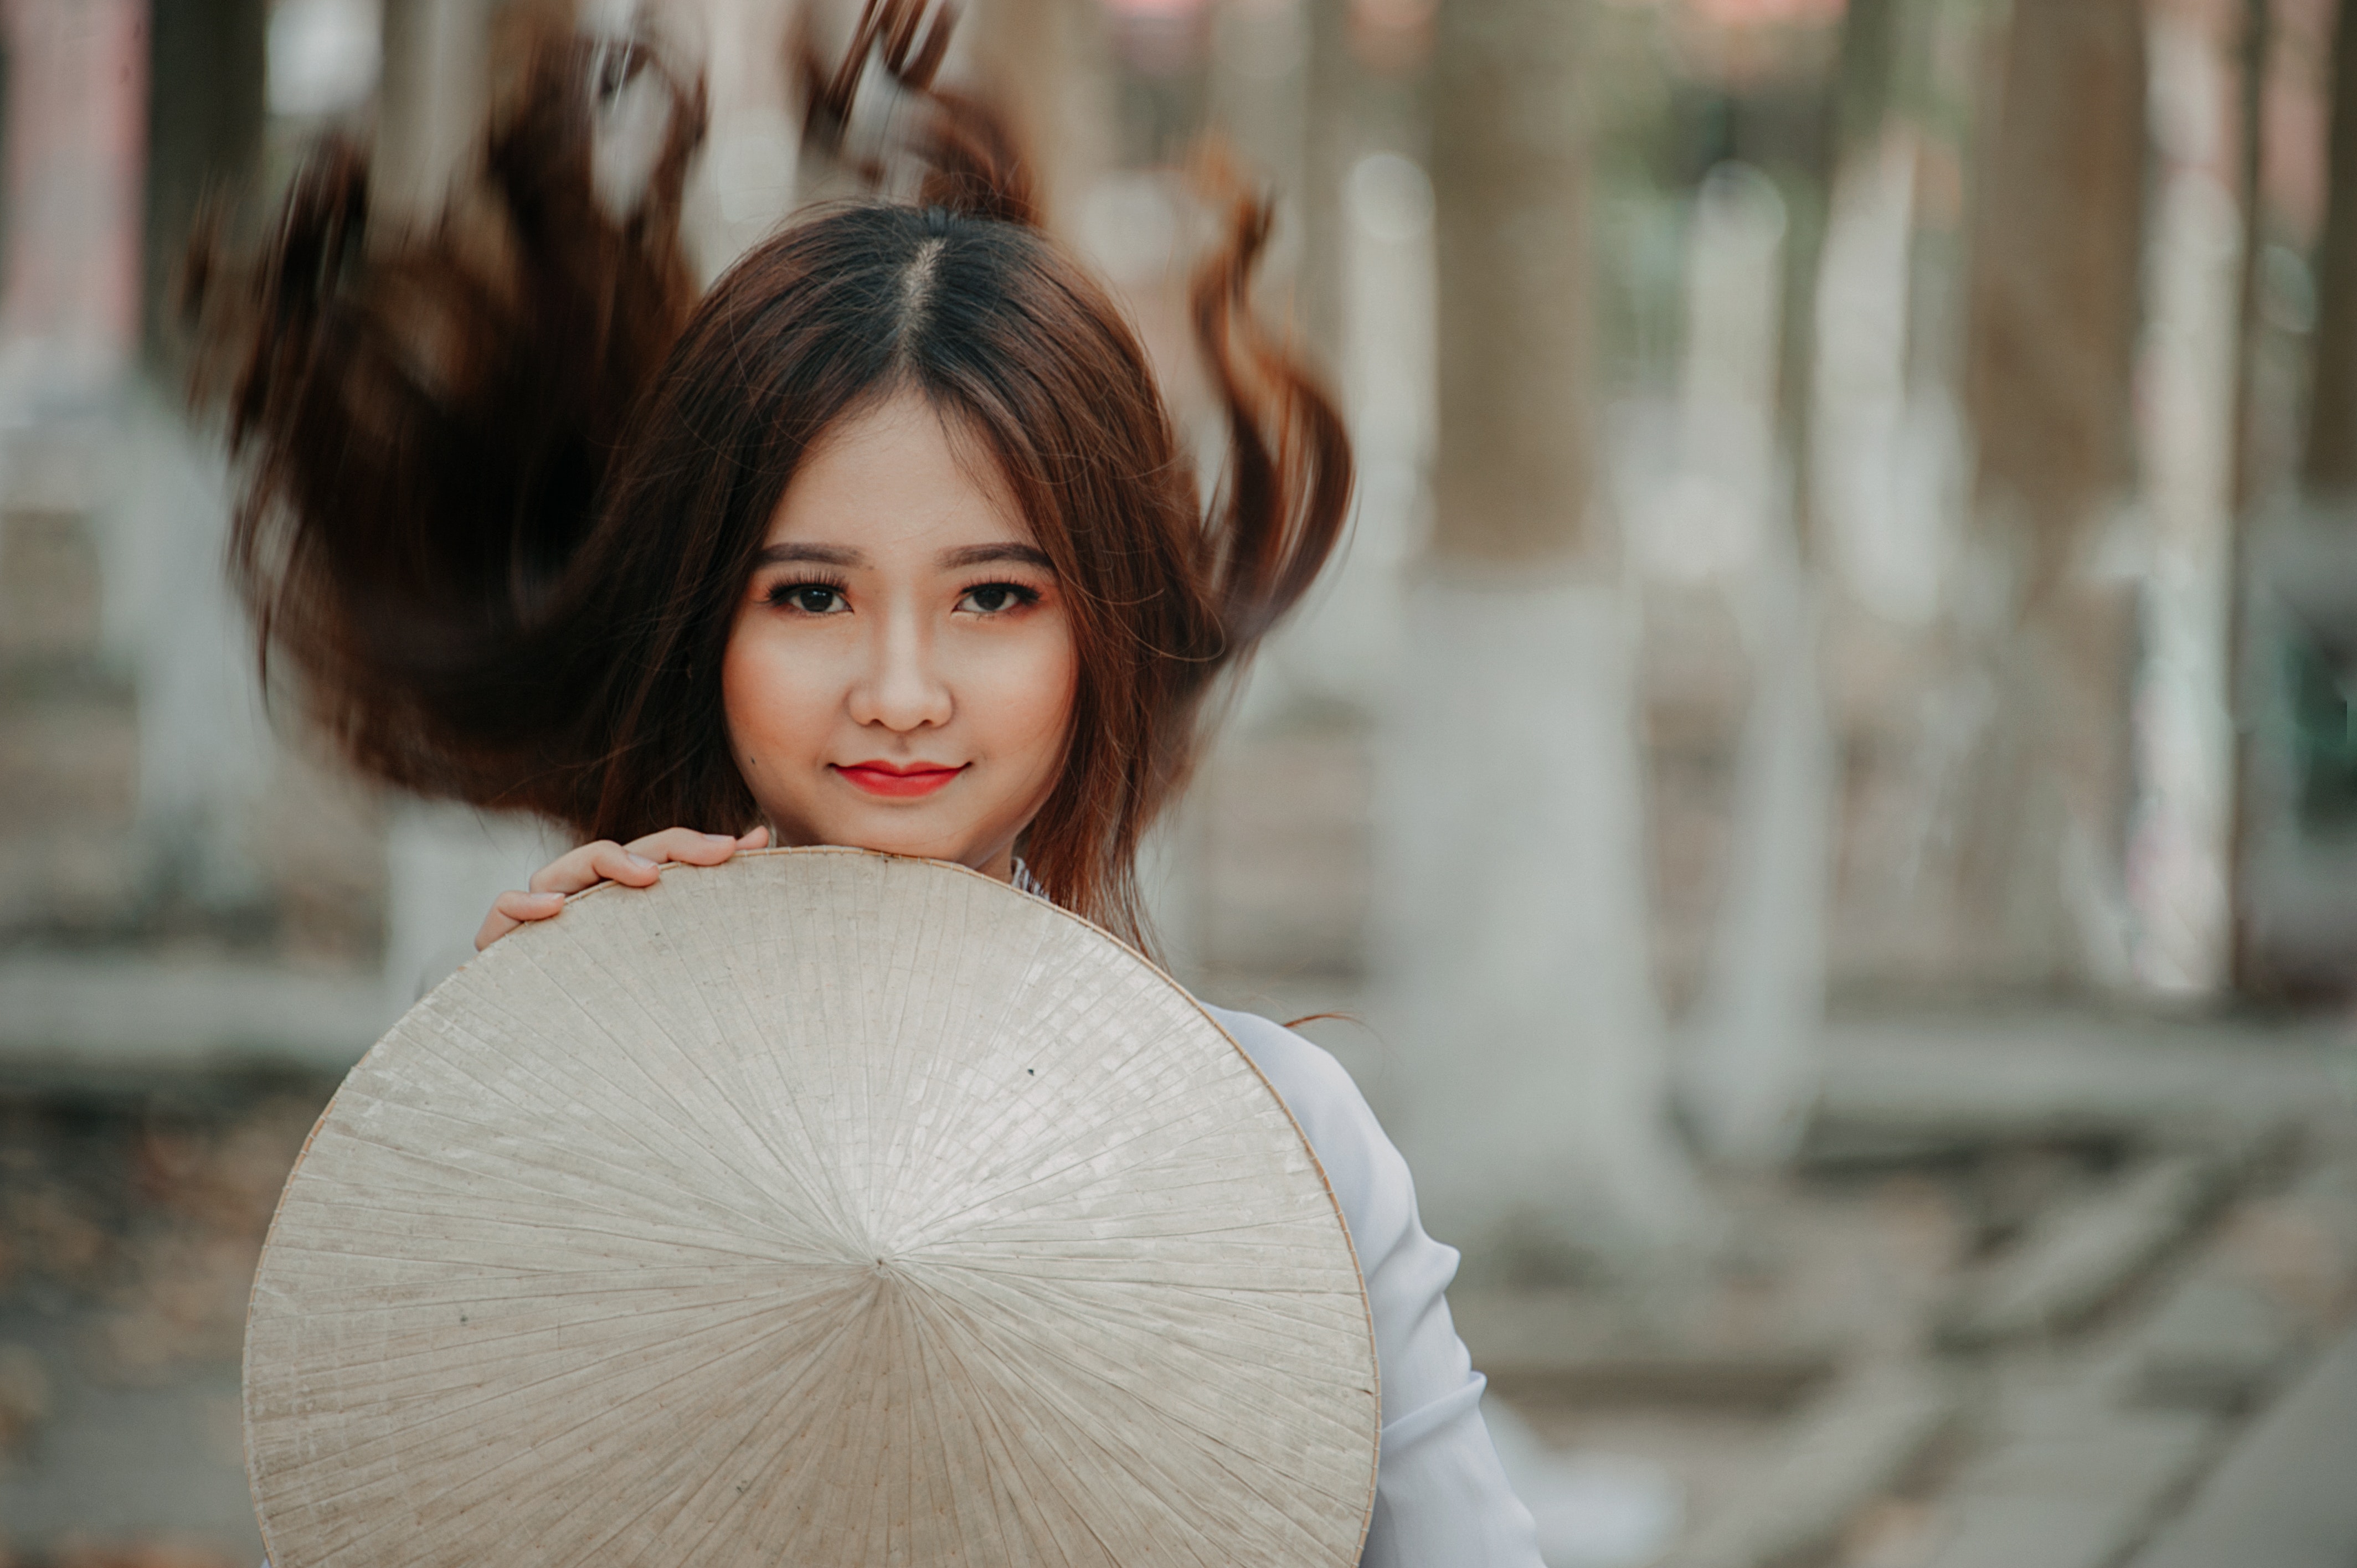
face, hair, white, photograph, beauty, skin, lip, head, smile, hairstyle, eye, portrait photography, fashion, brown hair, photography, shoulder, model, flash photography, photo shoot, long hair, dress, portrait, plant, happy, black hair